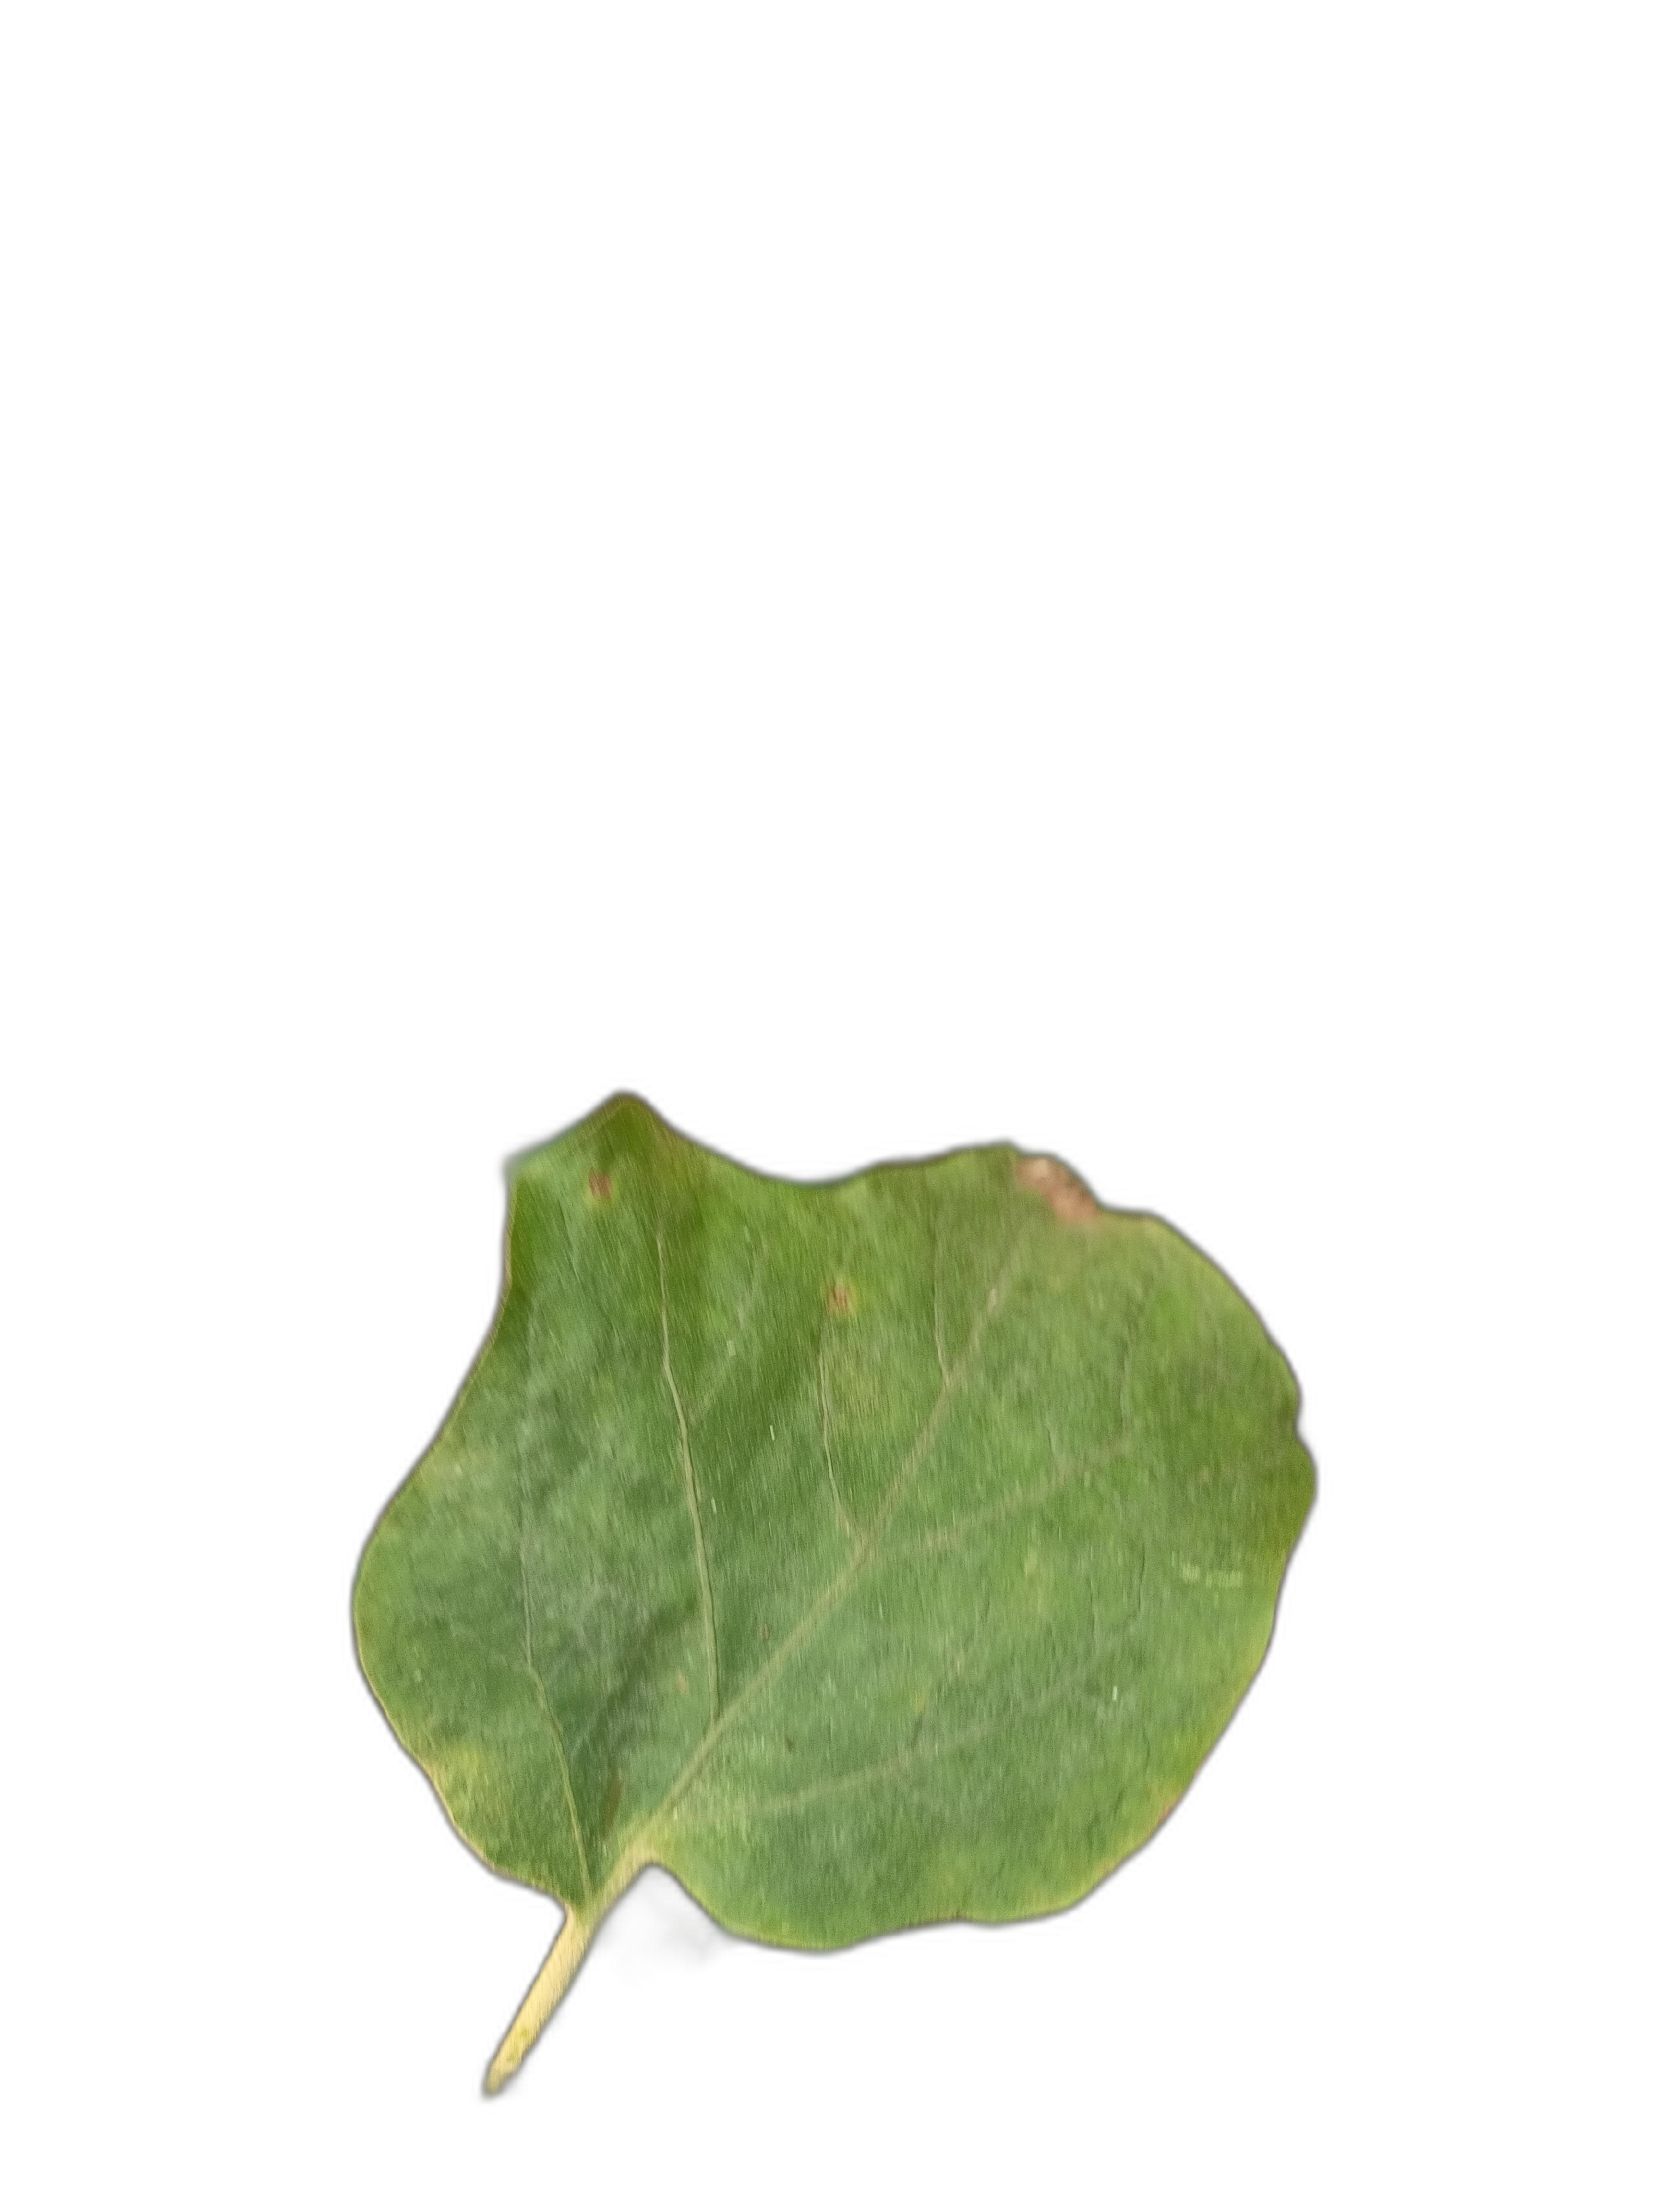
Label: Leaf Spot Disease